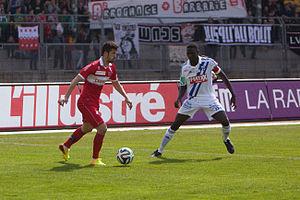
Lausanne Sport vs FC Sion - Avril 2014 - Ovidiu Herea &amp